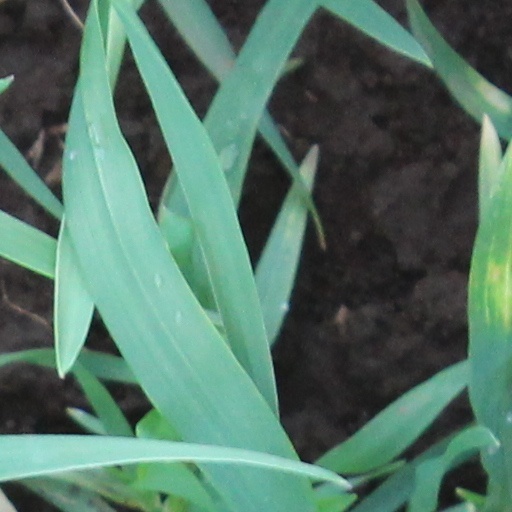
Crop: wheat